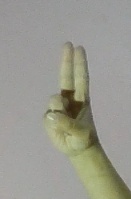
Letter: taa